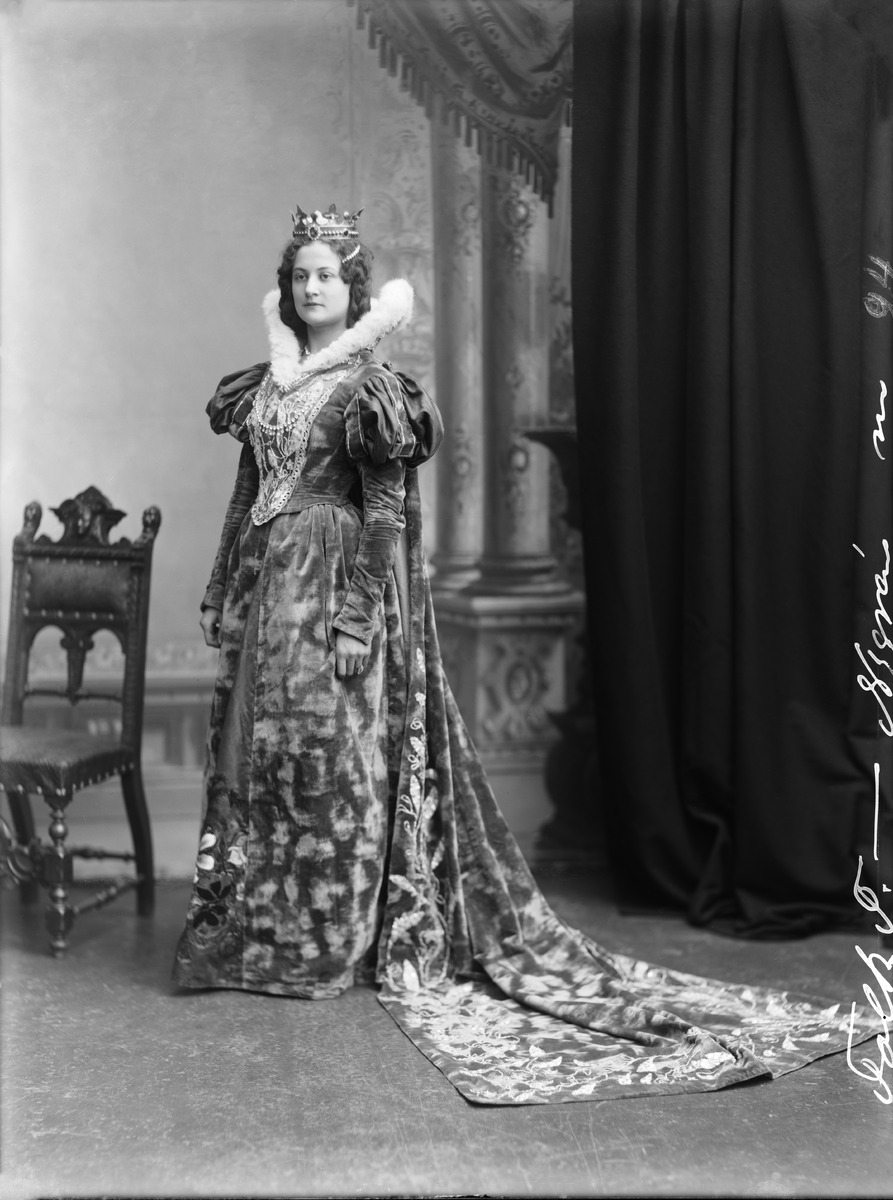
Folkteaternin näyttelijä  Eufemia Elisabeth "Lissie" Nygren.
sisällön kuvaus: Folkteaternin näyttelijä  Eufemia Elisabeth "Lissie" Nygren o.s. Liljander (1900-1970) roolipuvussa. mustavalkoinen
Kuvaaja: Nyblin, Daniel, valokuvaaja
Ajankohta: kuvausaika 1900- luvun alku
Aiheet: Nygren, Eufemia Elisabeth, näyttelijät, roolipuvut, naisten puvut, kampaukset, pukuhistoria, korut, helmet, laahukset, kaulukset, teatterit, näyttämötaiteilijat, kruunut, kulissit, sametti